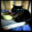
Label: cat